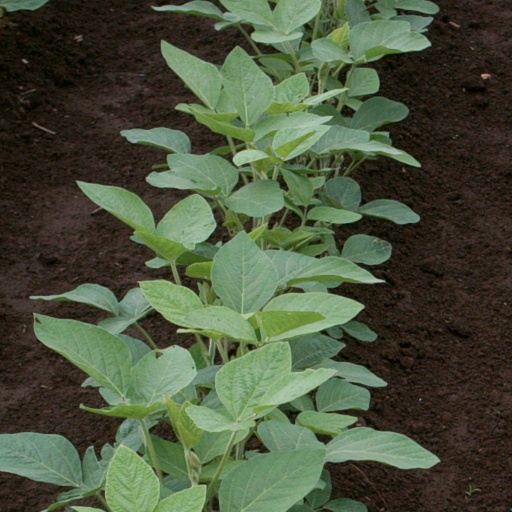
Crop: soybean